Patrice Lumumba

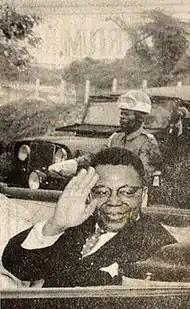
President Joseph Kasa-Vubu,

On the morning of 5 July 1960, General Émile Janssens, commander of the Force Publique, in response to increasing excitement among the Congolese ranks, summoned all troops on duty at Camp Léopold II. He demanded that the army maintain its discipline and wrote "before independence = after independence" on a blackboard for emphasis. That evening the Congolese sacked the canteen in protest of Janssens. He alerted the reserve garrison of Camp Hardy, 95 miles away in Thysville. The officers tried to organise a convoy to send to Camp Léopold II to restore order, but the men mutinied and seized the armoury. The crisis which followed came to dominate the tenure of the Lumumba government. The next day Lumumba dismissed Janssens and promoted all Congolese soldiers one grade, but mutinies spread out into the Lower Congo.